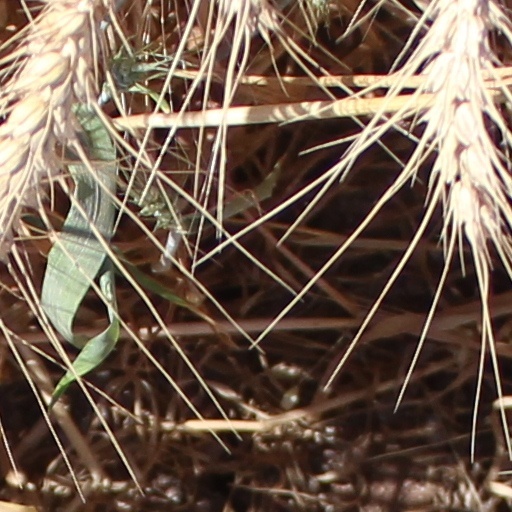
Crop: wheat